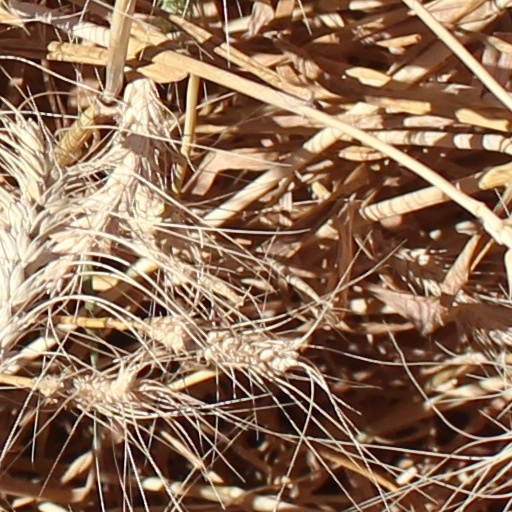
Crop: wheat